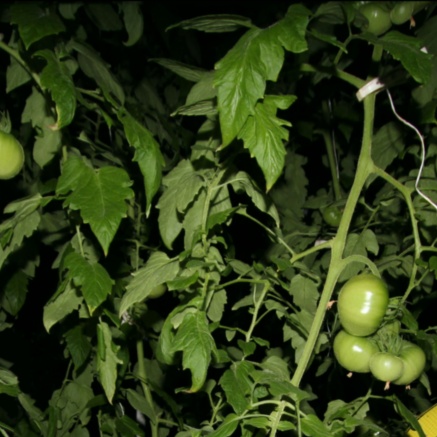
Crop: tomato